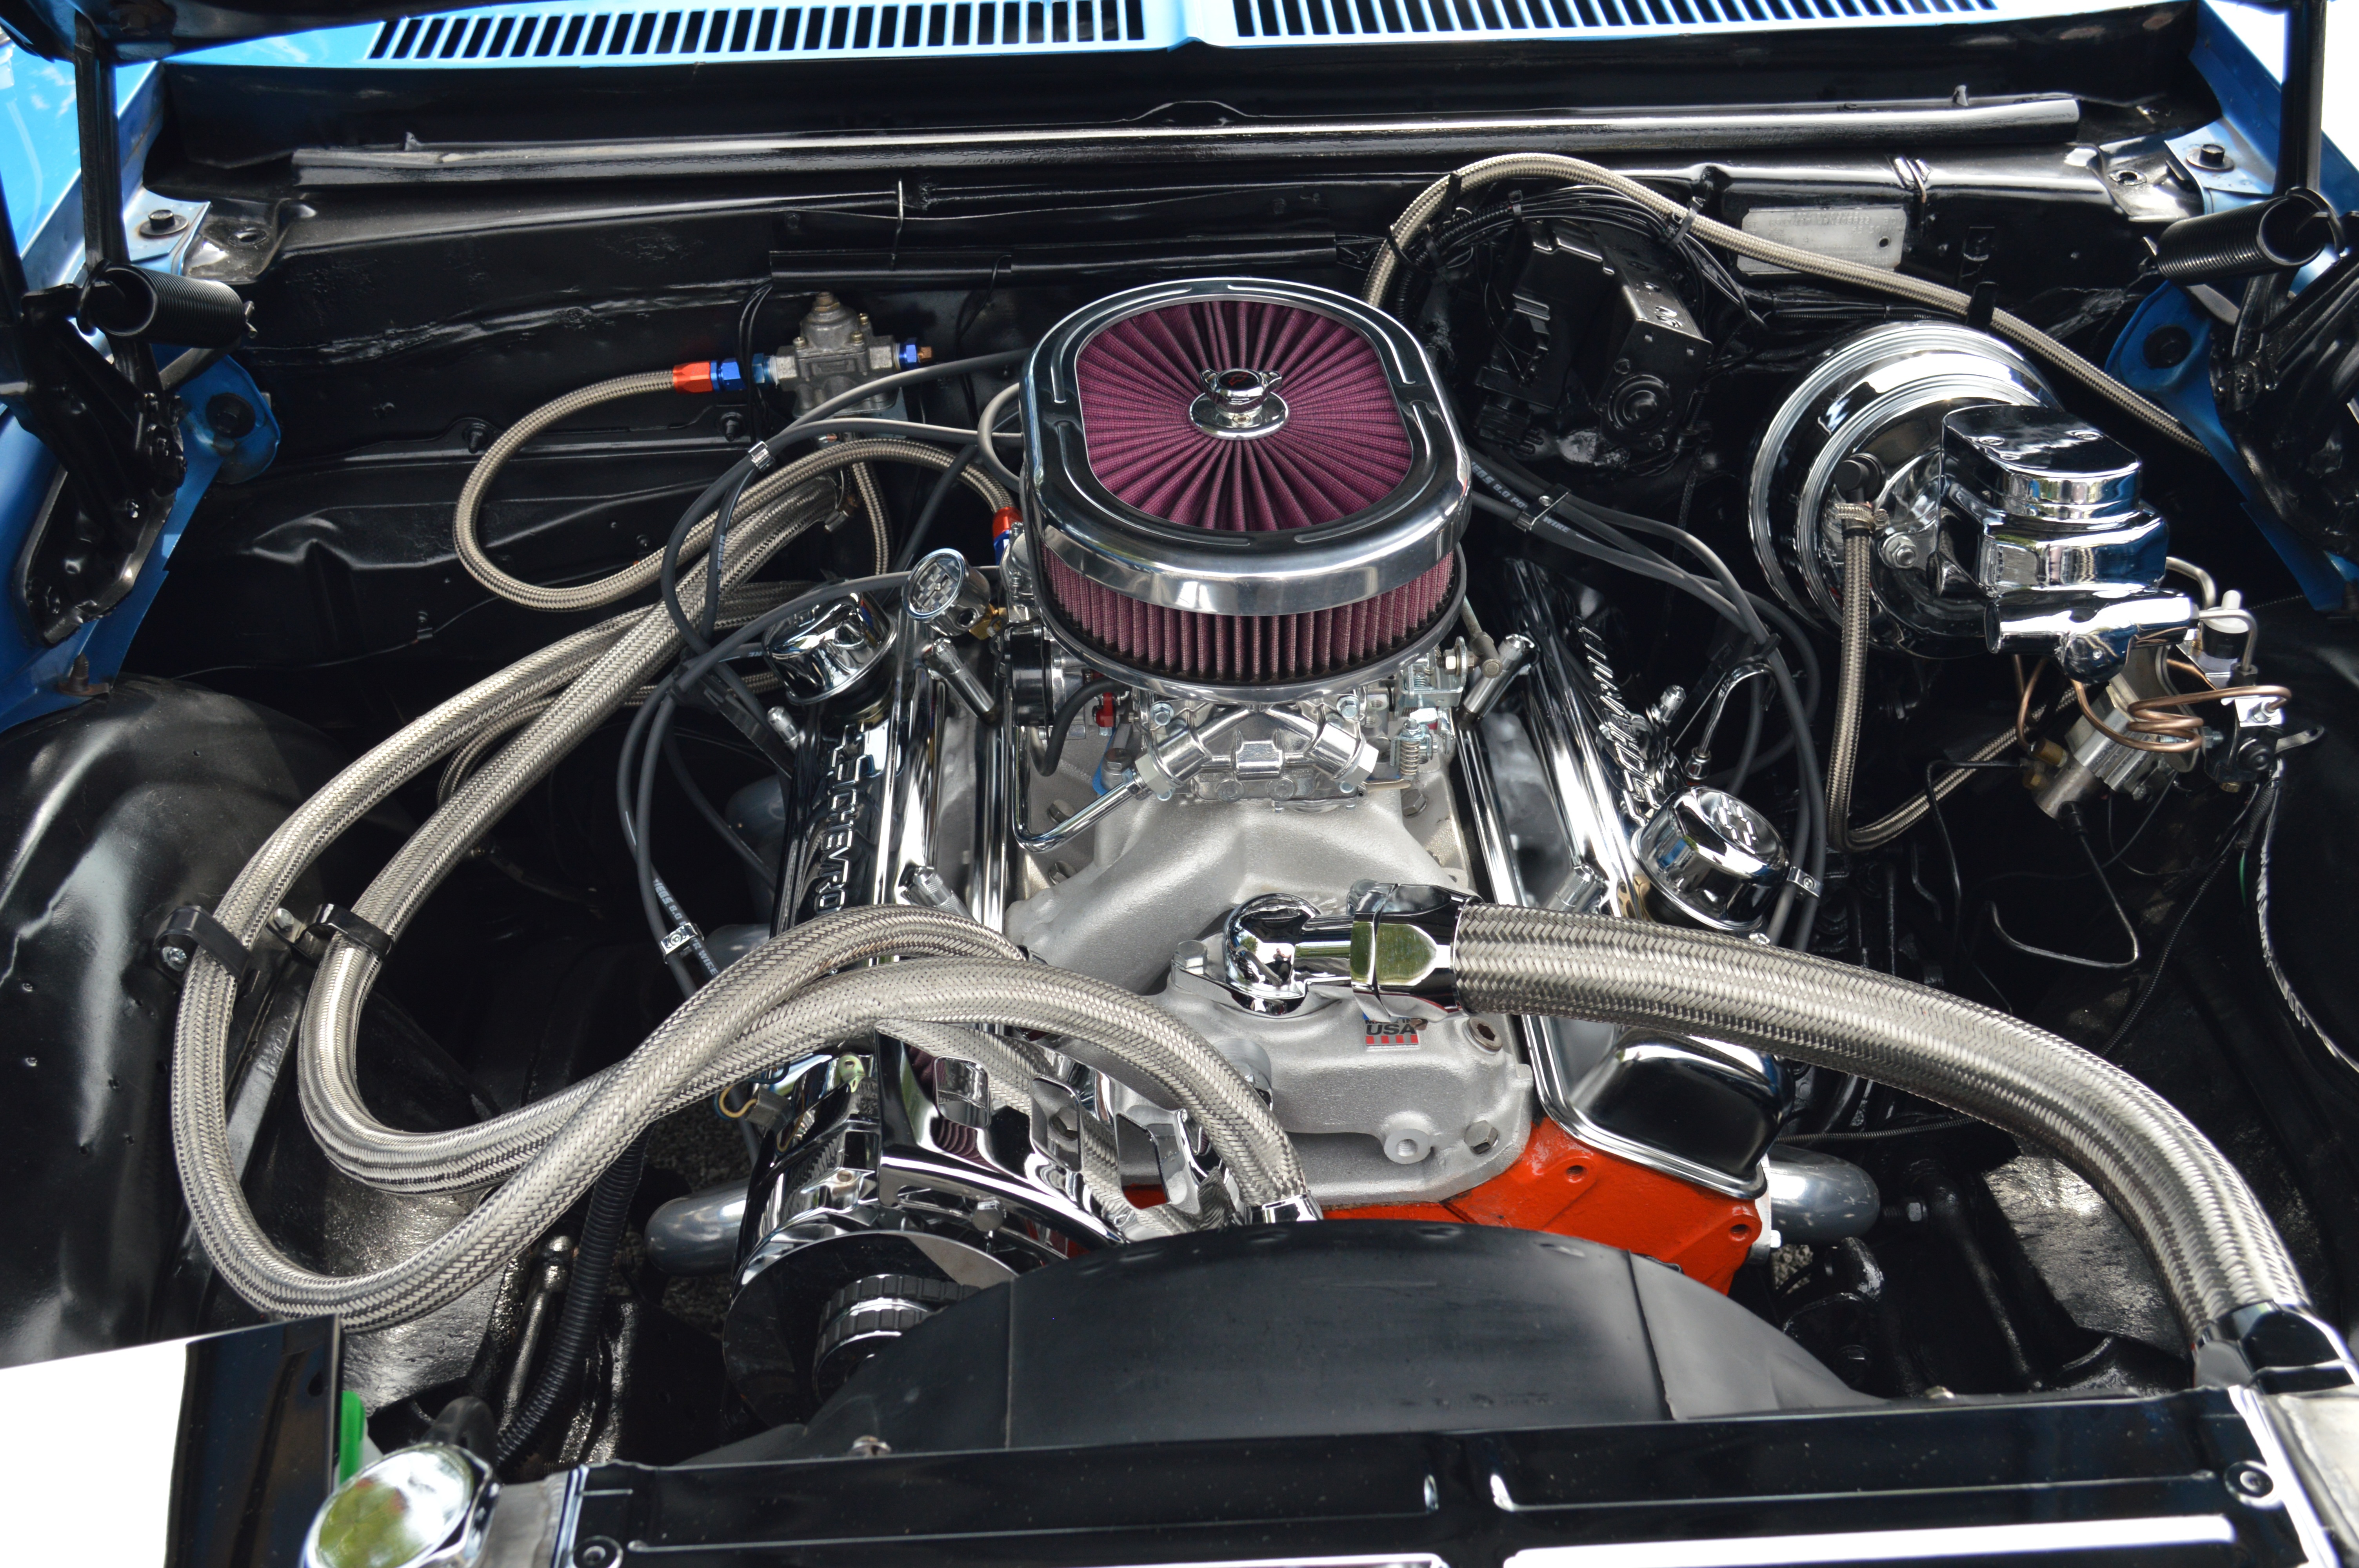
car, vintage, automobile, retro, steel, transportation, vehicle, metal, auto, speed, muscle, automotive, sports car, motor vehicle, muscle car, power, chrome, performance, engine, racing, motor, sedan, classic, chevrolet, convertible, custom, chevy, v8, shiny, cylinder, mechanic, metallic, polished, car show, high performance, hot rod, land vehicle, fast car, street rod, automobile make, automotive exterior, luxury vehicle, performance car, racing engine